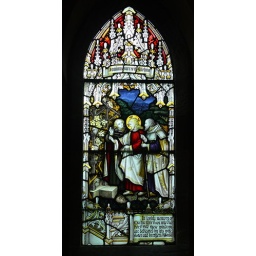
South window by Herbert Bryans. Very like Kempe: curly-haired people, peacock feathered angels. The Lord is risen Alleluia